Describe the emotion expressed in this image:  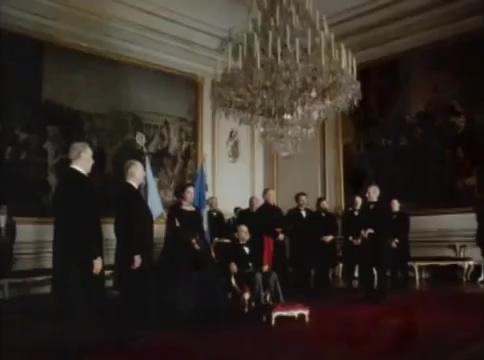
This person displays Suffering, valence and arousal with low intensity.